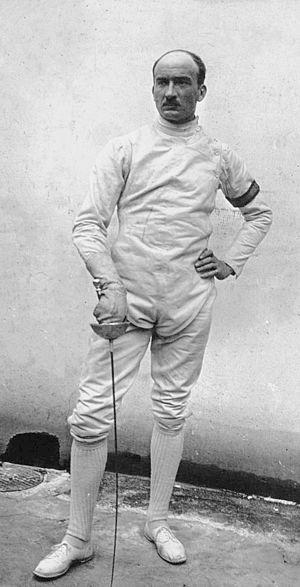
Georges Tainturier, né le 20 mai 1890 à Labruyère et mort le 7 décembre 1943 à Cologne, est un militaire, escrimeur et résistant français, membre du mouvement Combat-Zone Nord.